Nativism in United States politics

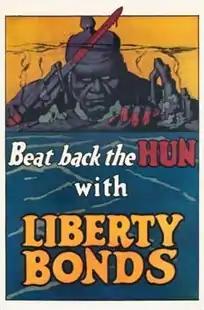
1918 bond posters with germanophobic slogans

In the early 1920s, the Second Ku Klux Klan, promoted an explicitly nativist, anti-Catholic, and anti-Jewish stance. The racial concern of the anti-immigration movement was linked to the eugenics movement that was active during the same period. Led by Madison Grant's book, "The Passing of the Great Race" nativists grew more concerned with the racial purity of the United States. In his book, Grant argued that the American racial stock was being diluted by the influx of new immigrants from the Mediterranean, Ireland, the Balkans, and the ghettos. "The Passing of the Great Race" reached wide popularity among Americans and influenced immigration policy in the 1920s.